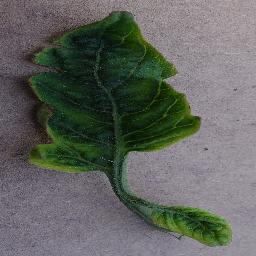
Label: Tomato___Tomato_Yellow_Leaf_Curl_Virus